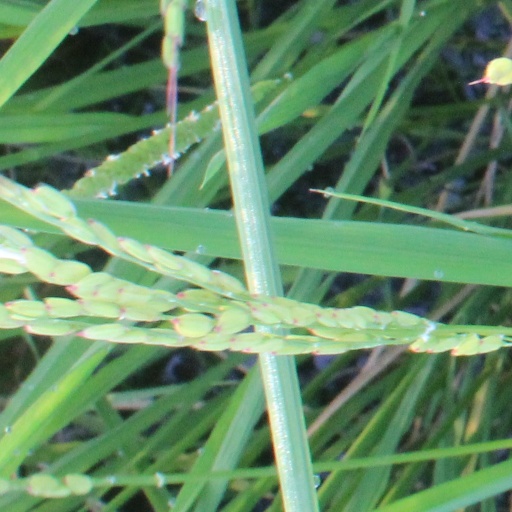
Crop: rice